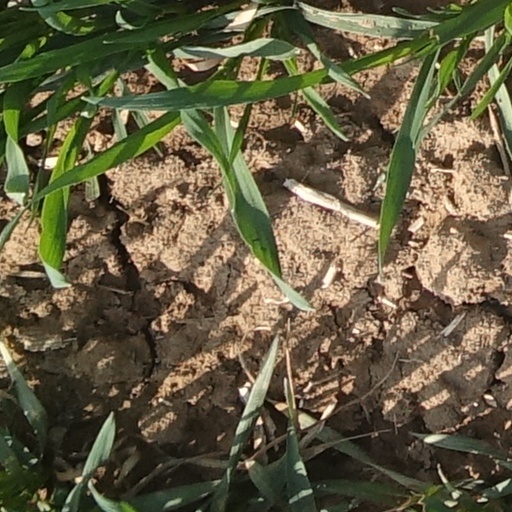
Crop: wheat